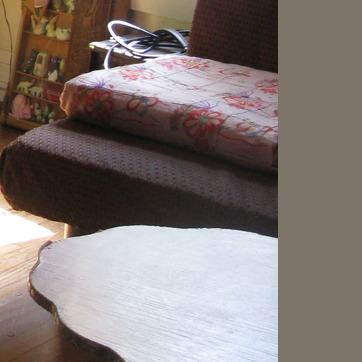
Material: fabric